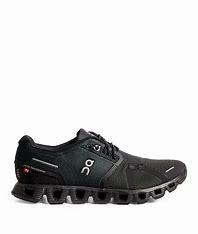
Brand: ON
Model: Cloud 5